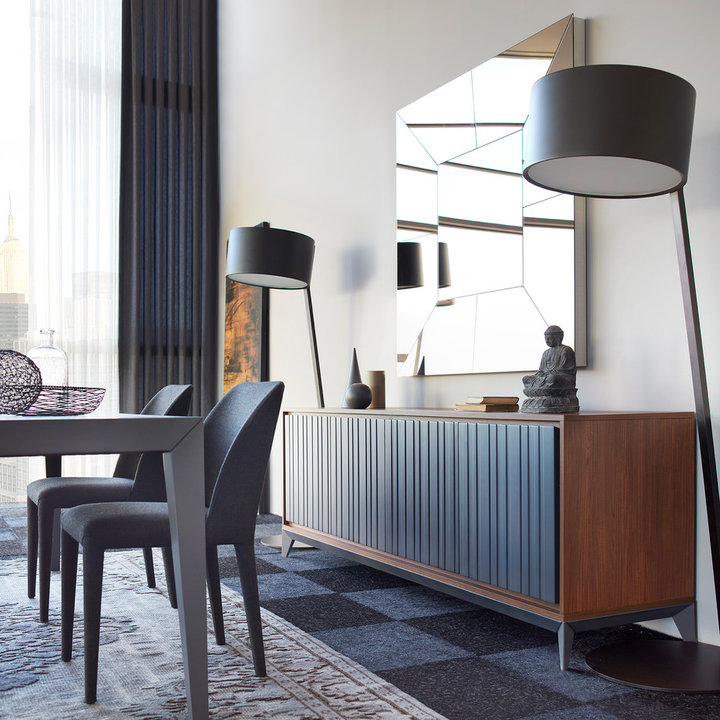
Style: Modern